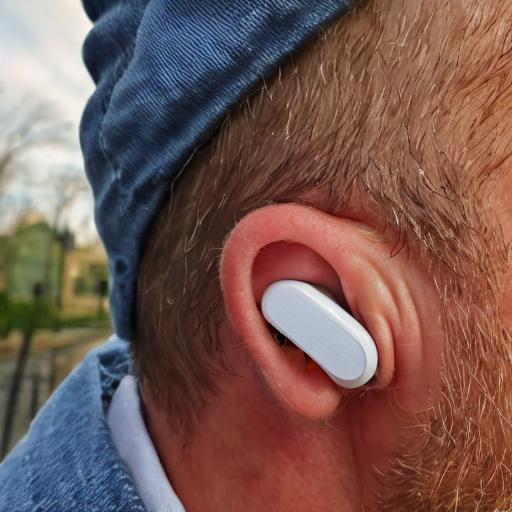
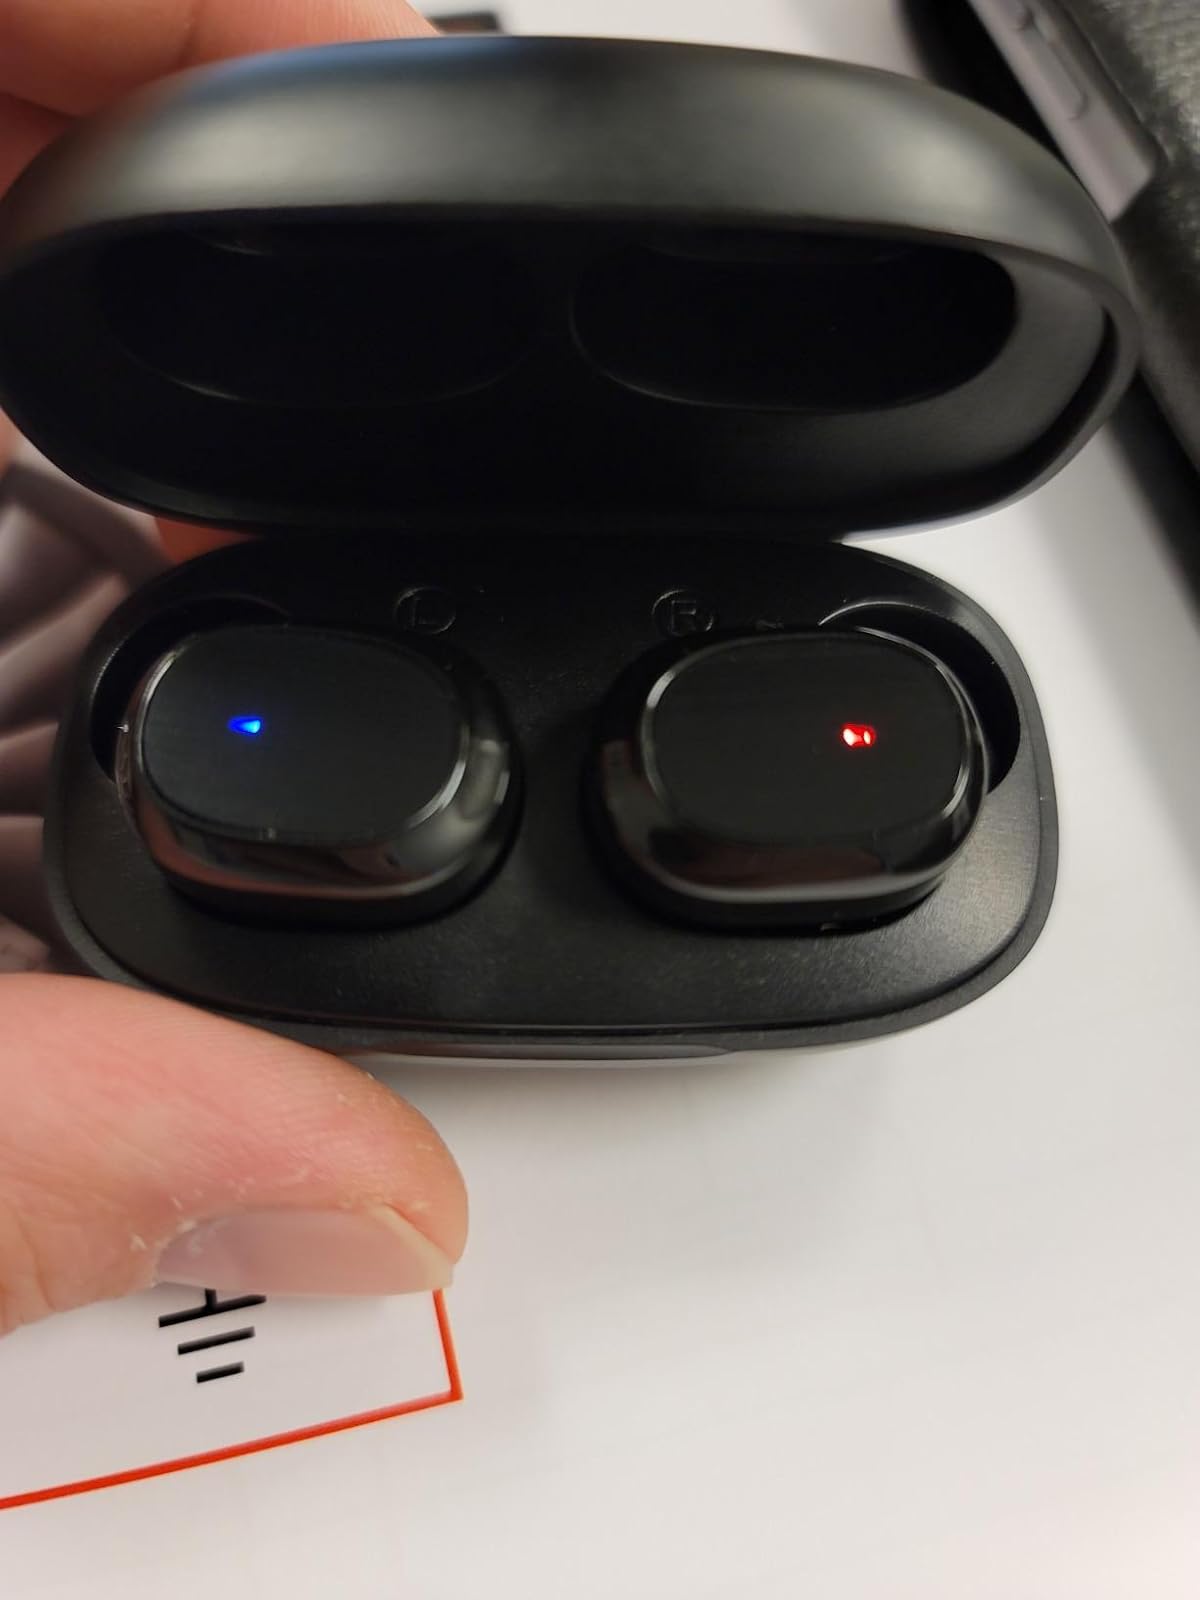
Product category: earbuds
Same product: no